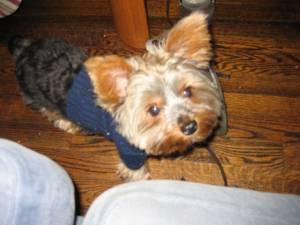
Breed: yorkshire terrier